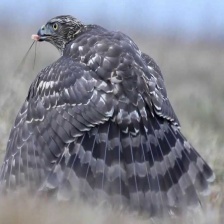
Species: NORTHERN GOSHAWK
Scientific name: ACCIPITER GENTILIS